Otto Piene

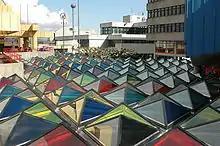
Otto Piene, foyer glass ceiling, 1970, University of Konstanz

In 1957, Piene developed the "Grid Picture", a type of stencilled painting made from half-tone screens with regularly arranged points in single colors (yellow, silver, white, or gold), for example "Pure Energy" (1958, New York, MOMA). Piene's work then developed in a variety of forms. The "Lichtballette" ("light ballet", 1959) was a development of the Grid Pictures; light from moving lamps was projected through grids, thus extending and stimulating the viewer's perception of space. This series of works was inspired by László Moholy-Nagy's "Light Space Modulator" (1930, located at Harvard since 1956) and Fernand Léger's "Ballet Mécanique" (1924).